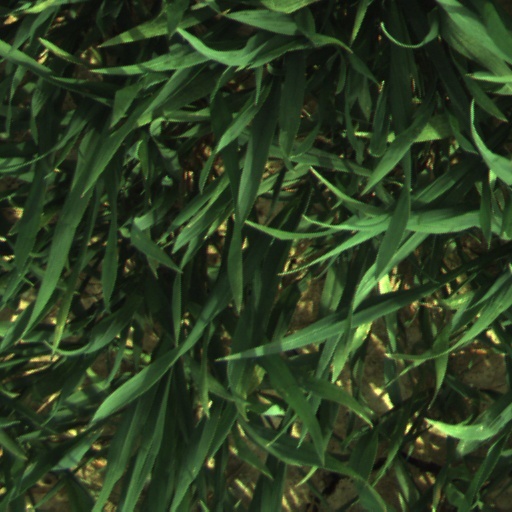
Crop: wheat